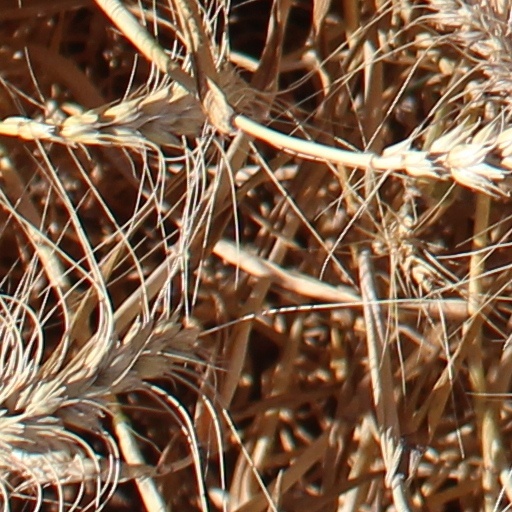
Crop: wheat